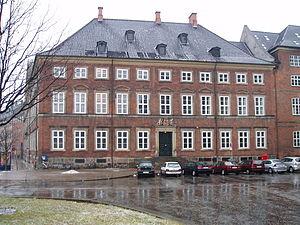
Le ministère des Finances est un ministère danois qui supervise le budget du pays. Il est dirigé par Nicolai Wammen depuis le 27 juin 2019.